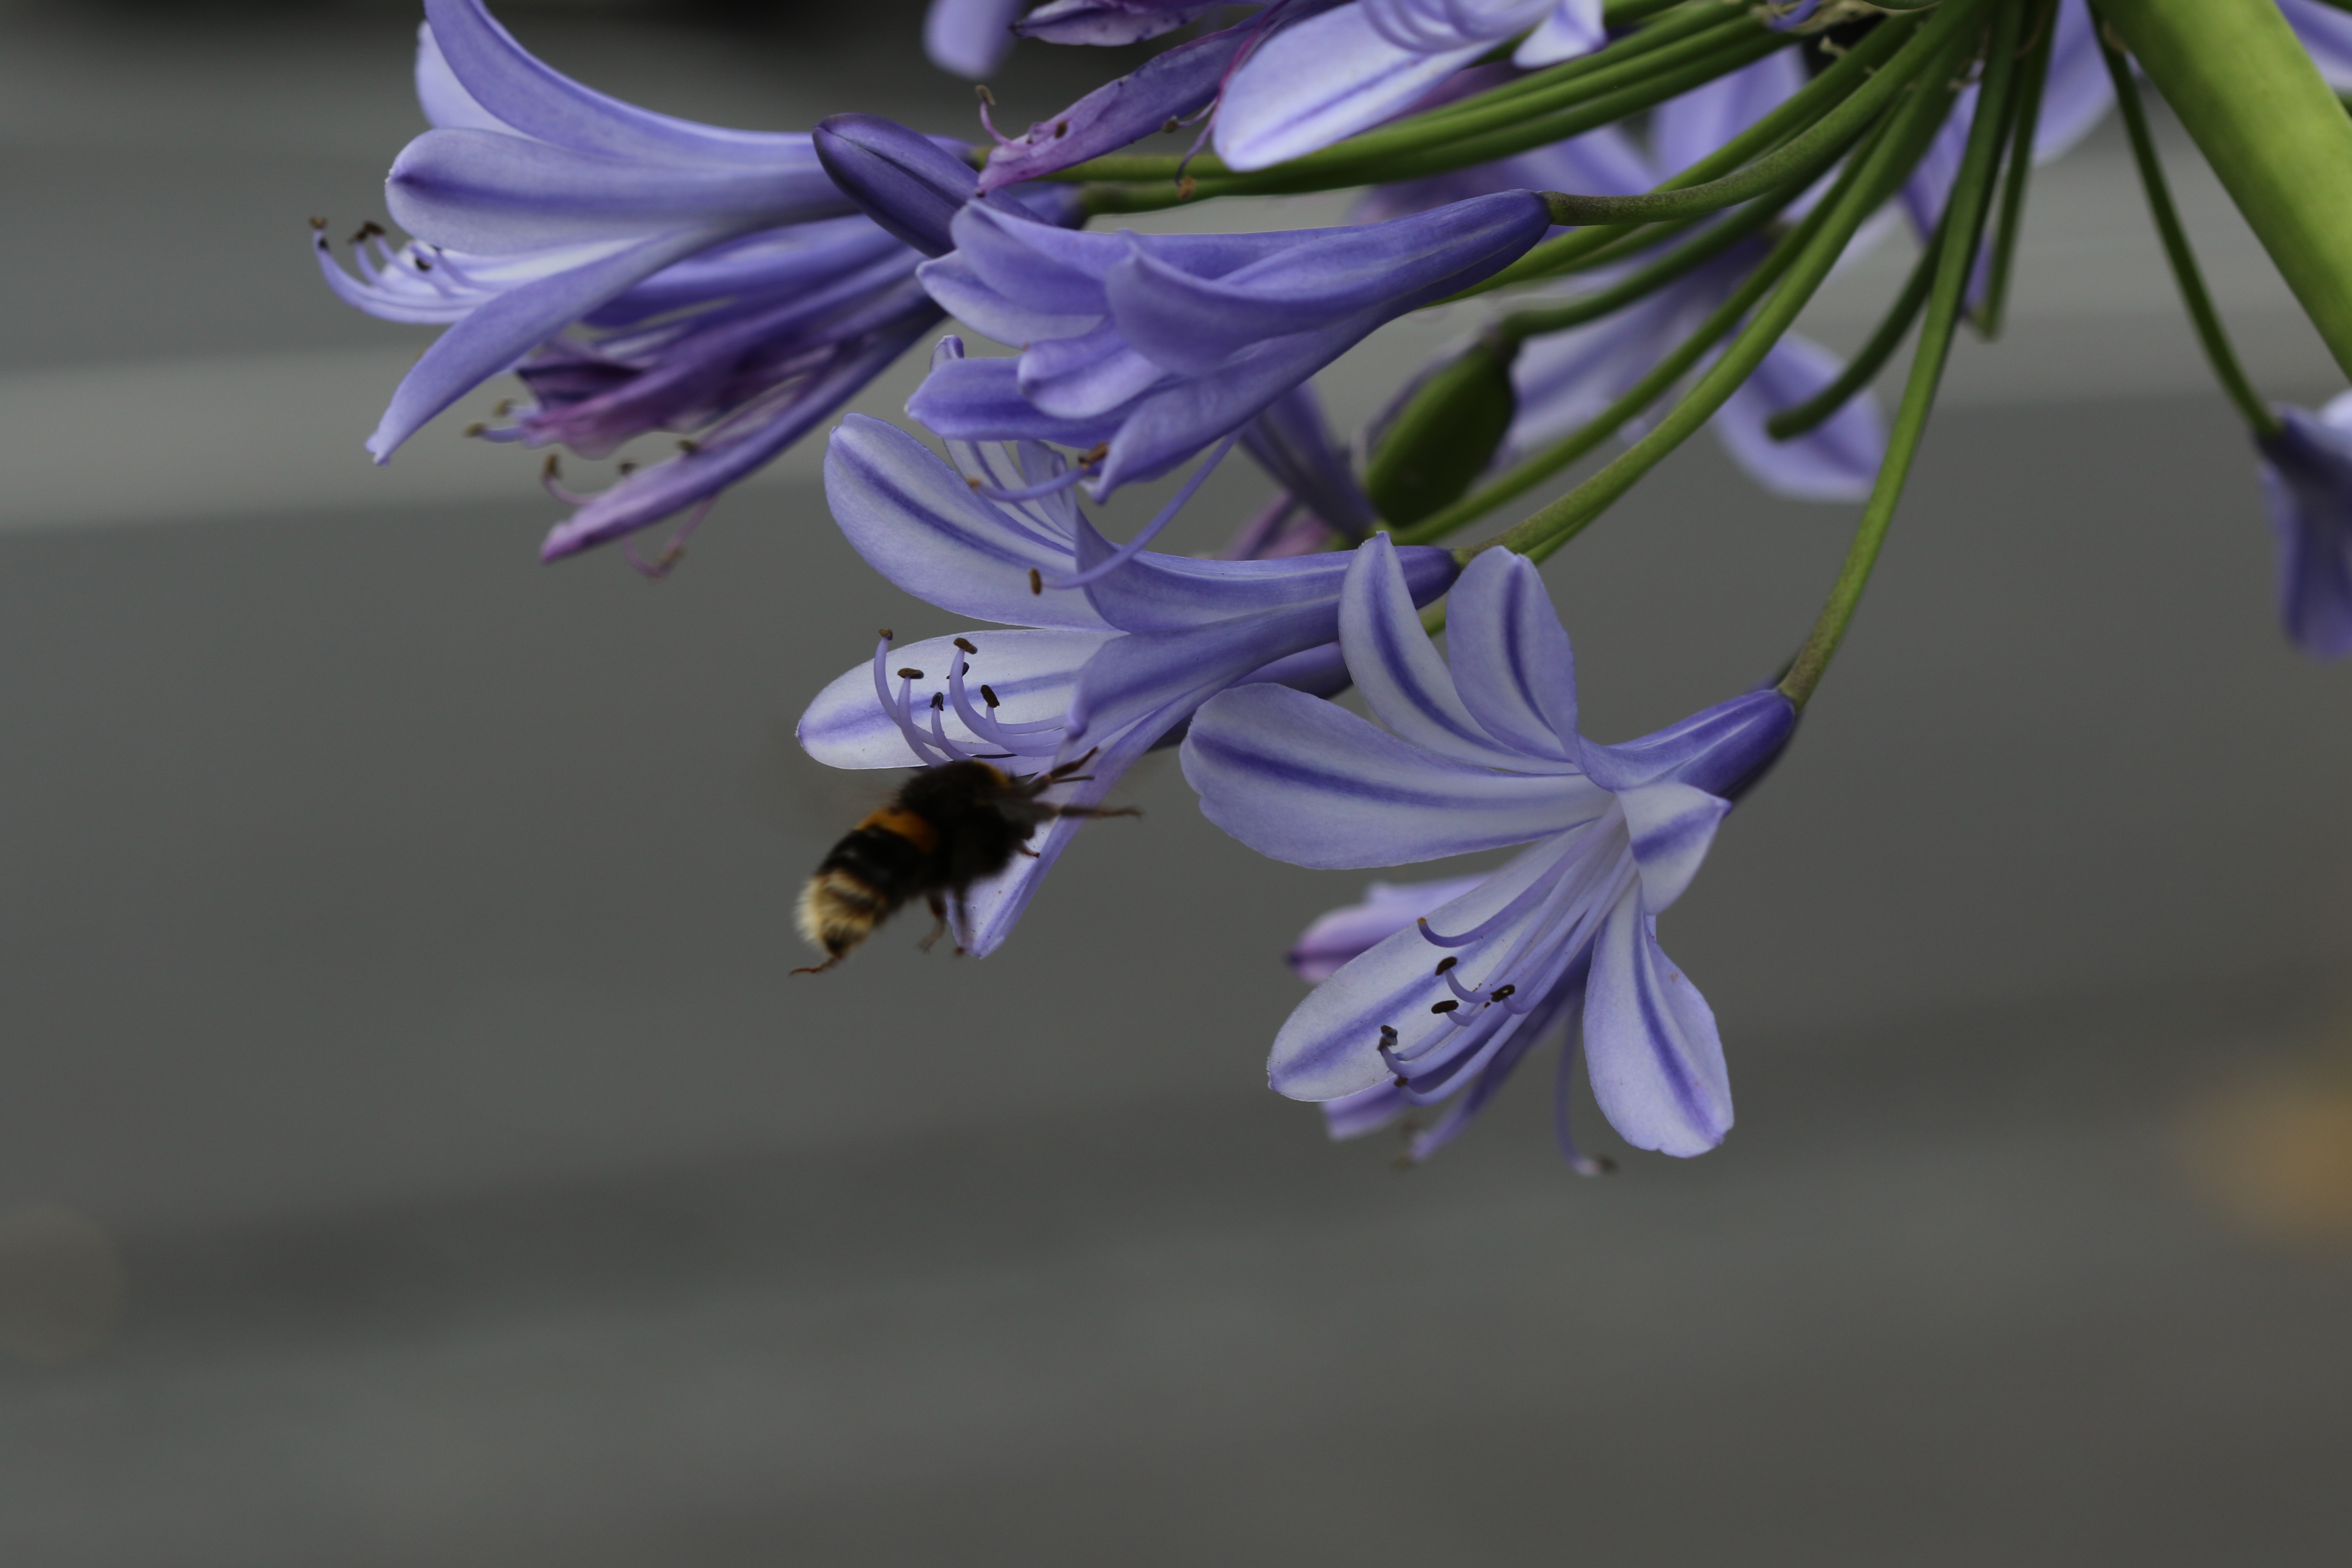
nature, blossom, plant, leaf, flower, petal, bloom, botany, blue, flora, petals, bee, macro photography, flowering plant, land plant